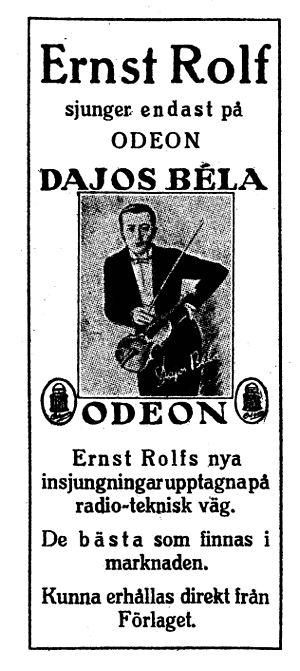
Dajos Béla né le 19 décembre 1897 à Kiev, Empire russe et mort 5 décembre 1978 à La Falda, en Argentine était un violoniste et chef d'orchestre de danse, d'origine russe. Son nom de naissance était en russe : Лев Гольцман. Il a aussi porté un autre nom d'artiste, tel Sándor Józsi.